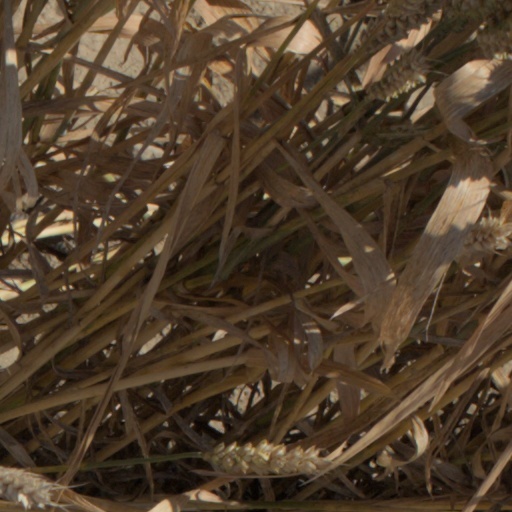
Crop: wheat